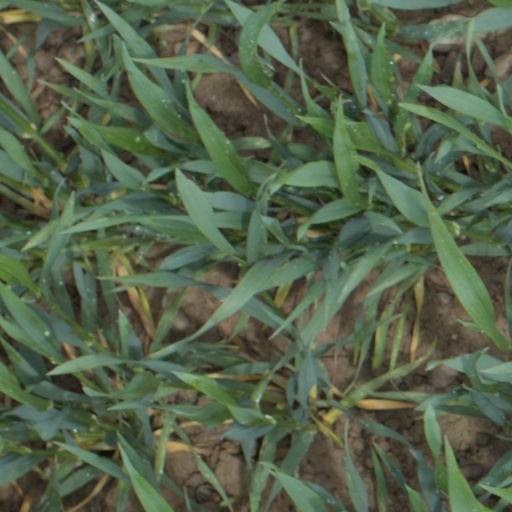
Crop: wheat